Question: Please indicate a possible affordance area of the carrot that can be used for cutting
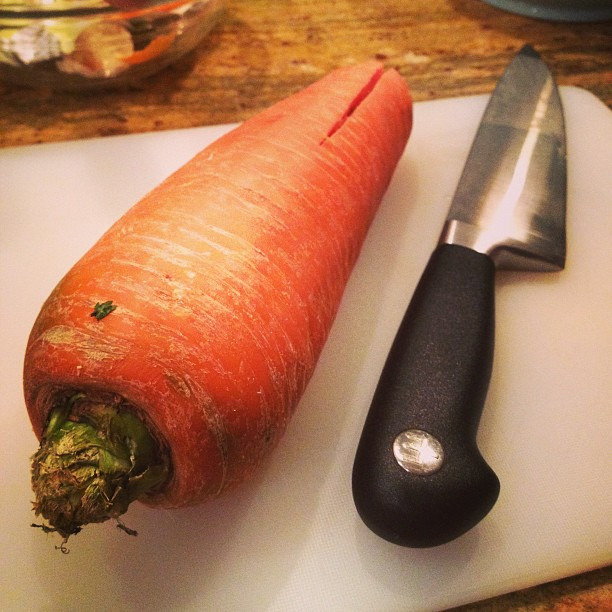
Answer: [25, 60, 413, 536]